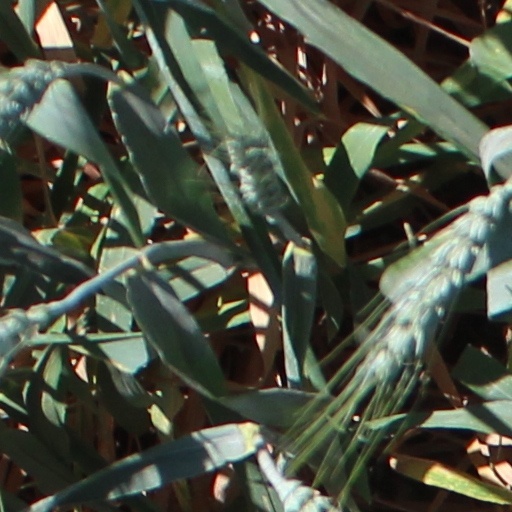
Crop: wheat